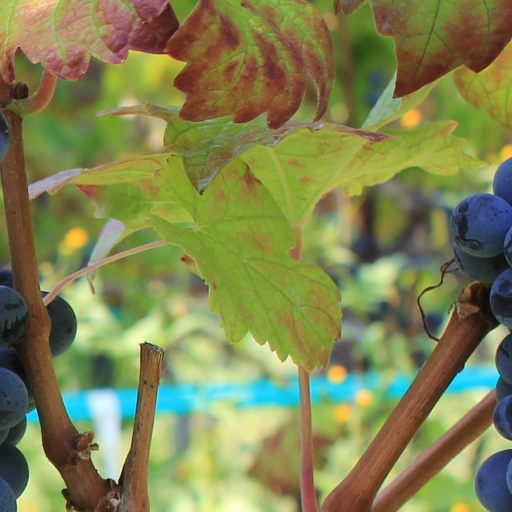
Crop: grape